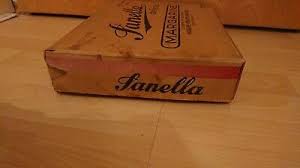
Label: cardboard